Legal career of Hillary Clinton

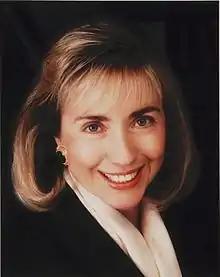
1992 portrait of Clinton

Following her graduation from Yale Law School in 1973 until becoming first lady of the United States in 1993, Hillary Clinton practiced law. In 1988 and 1991 "The National Law Journal" named Clinton one of the 100 most influential lawyers in the United States.